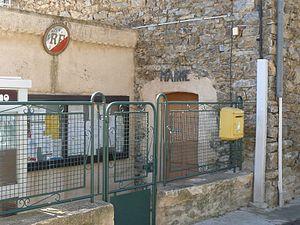
Mairie de Nohèdes , Pyrénées-Orientales, France
Nohèdes, Noedes en catalan, est une commune française située dans le département des Pyrénées-Orientales en région Occitanie.